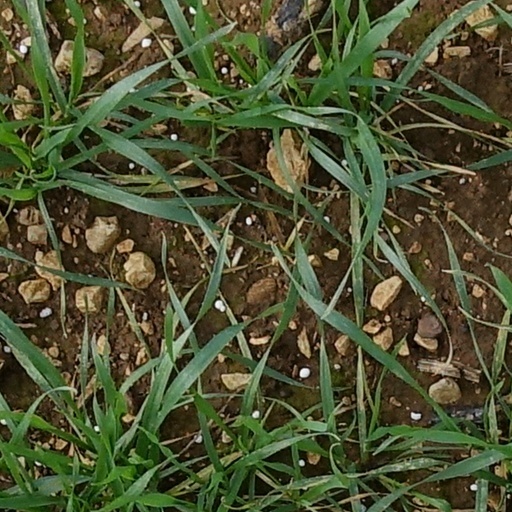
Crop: wheat